Maritcha Remond Lyons

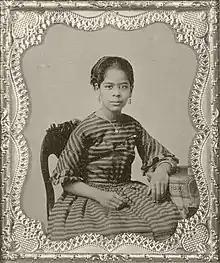
Maritcha Remond Lyons, around 12 years old

Maritcha Remond Lyons (May 23, 1848 – January 28, 1929) was an American educator, civic leader, suffragist, and public speaker in New York City and Brooklyn, New York. She taught in public schools in Brooklyn for 48 years, and was the second black woman to serve in their system as an assistant principal. In 1892, Lyons cofounded the Women's Loyal Union of New York and Brooklyn, one of the first women's rights and racial justice organizations in the United States. One of the accomplishments of the Women's Loyal Union was to help to fund the printing of an important antilynching pamphlet, "Southern Horrors: Lynch Laws in All Its Phases" by Ida B. Wells.